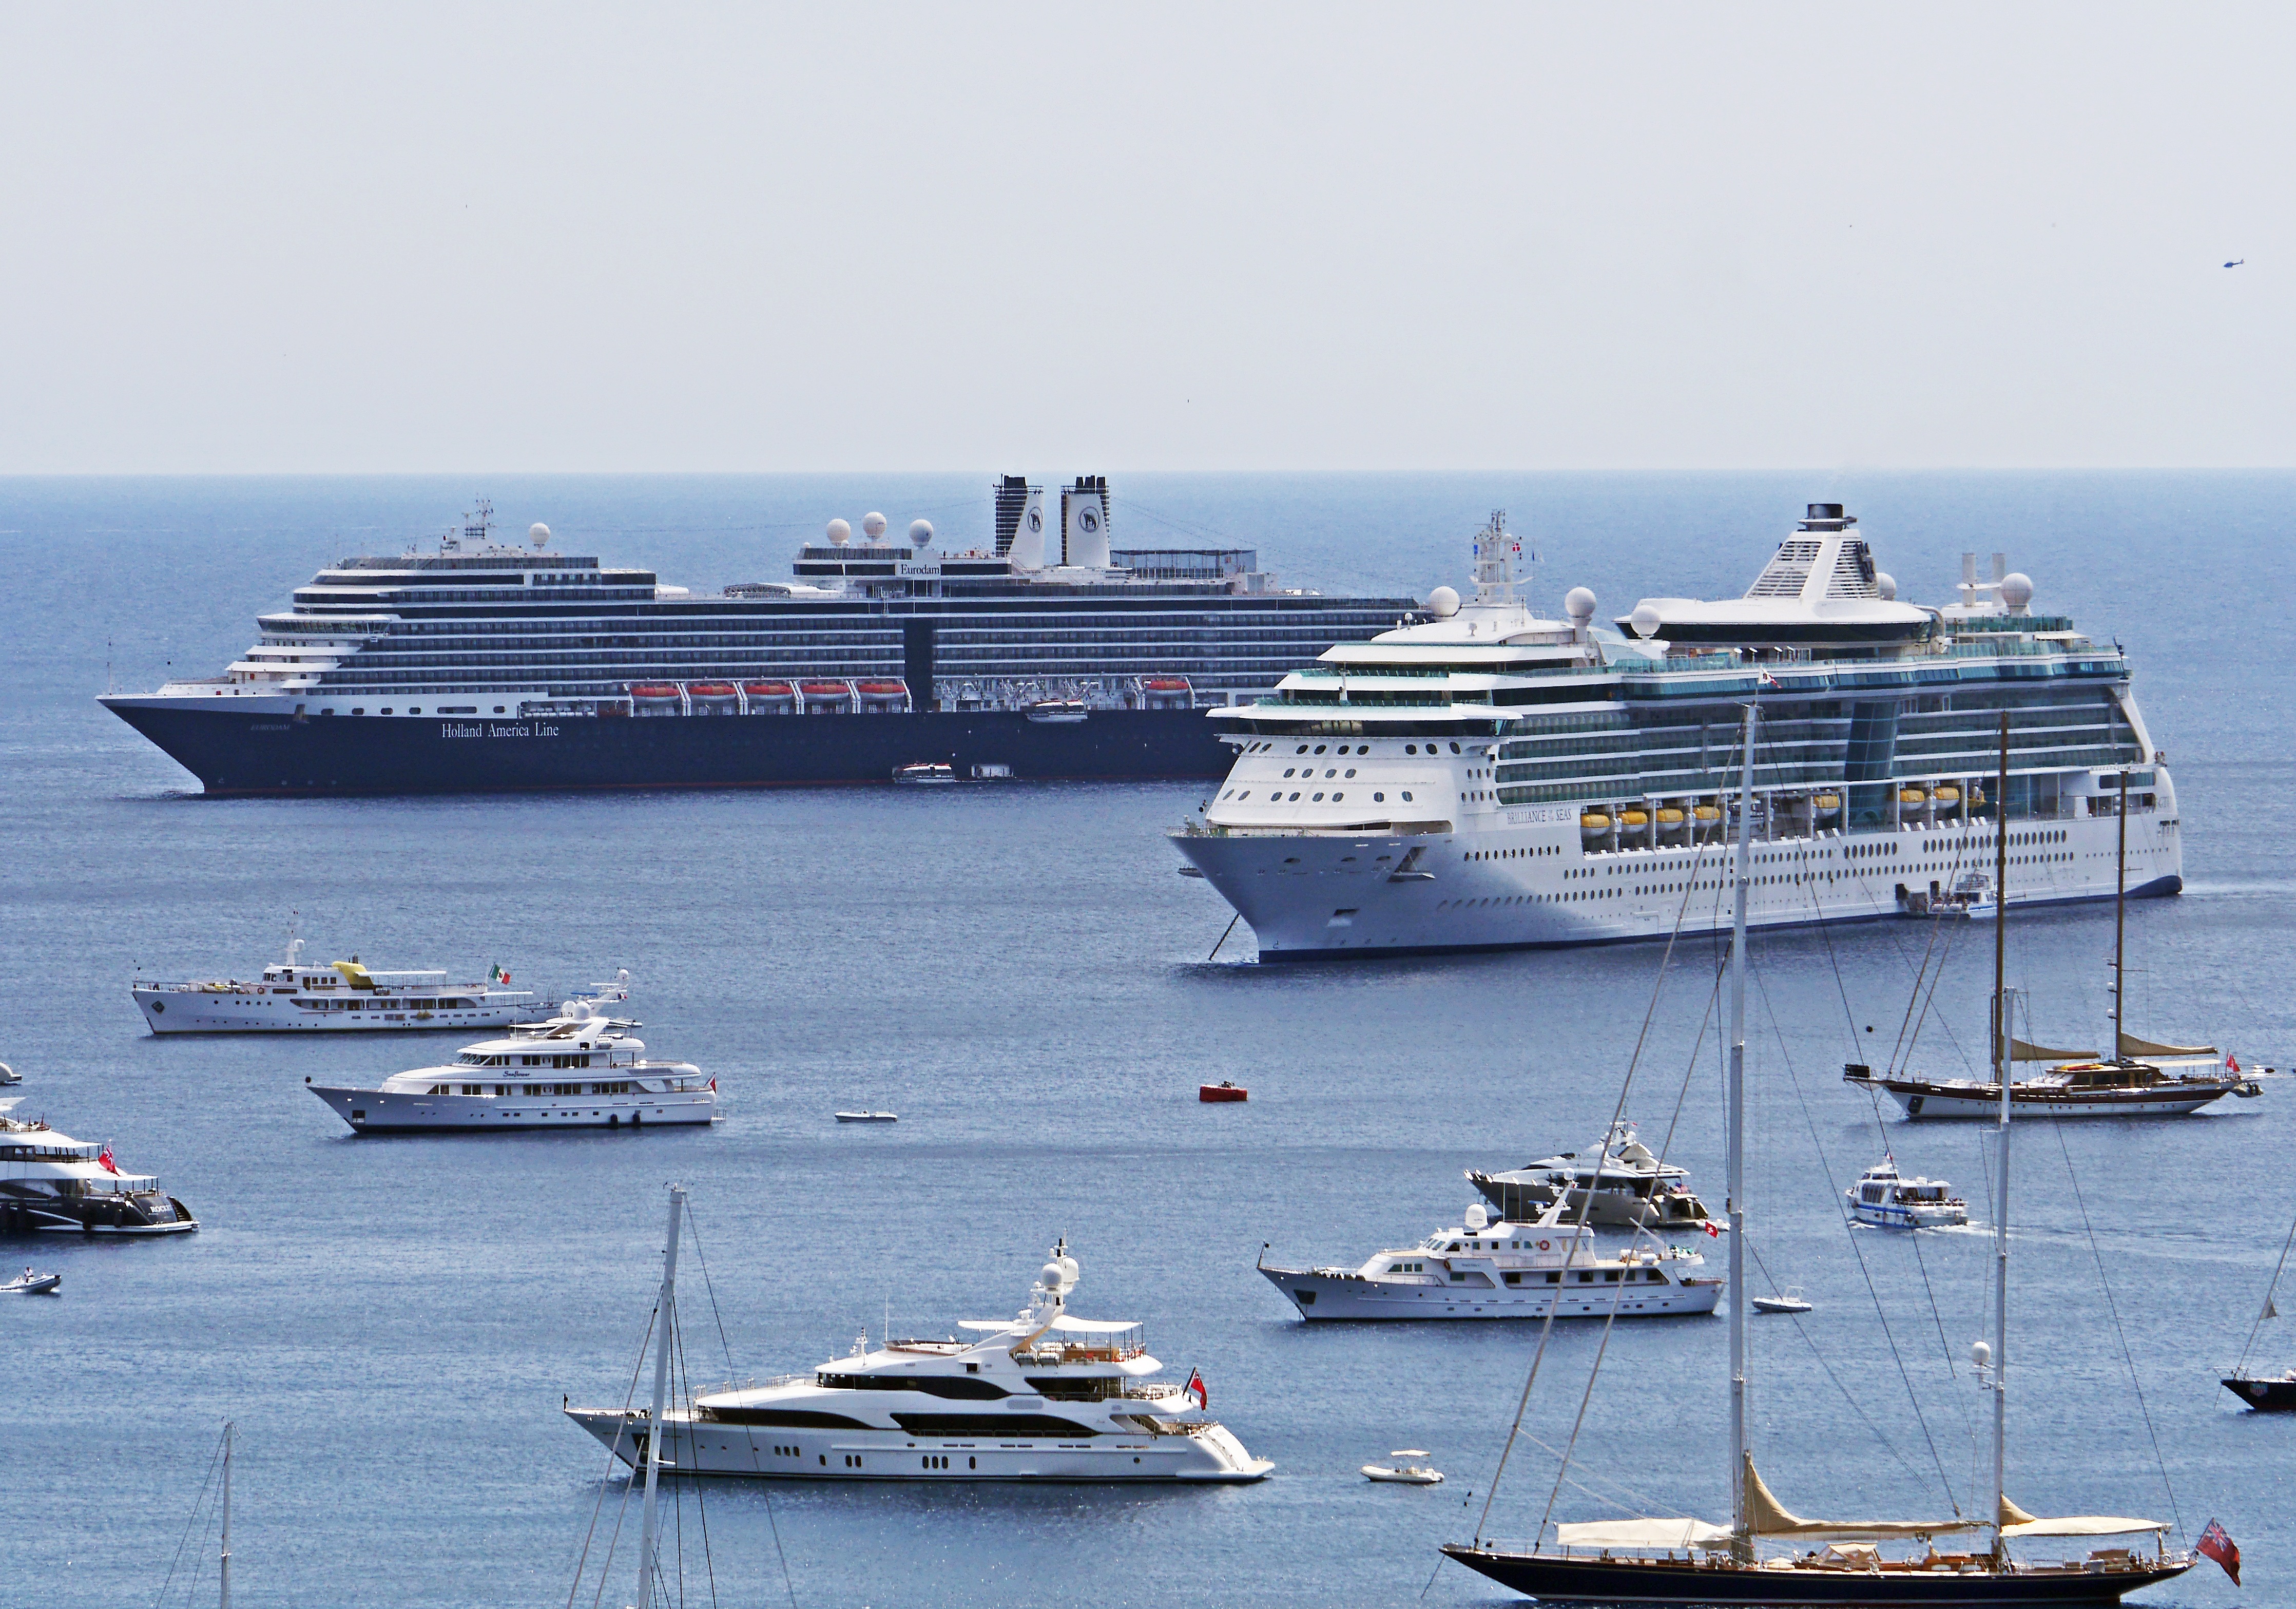
sea, coast, water, horizon, ship, france, mediterranean, vehicle, holiday, blue, anchor, nice, watercraft, cruise ship, yachts, booked, more, south of france, motor ship, sea bay, passenger ship, cruise ships, ocean liner, shore leave, c te d to the